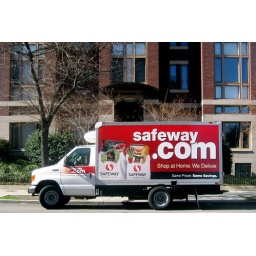
A Safeway.com truck parks in front of the 4-unit apartment building at 18th &amp;amp; R NW. Washington, DC.